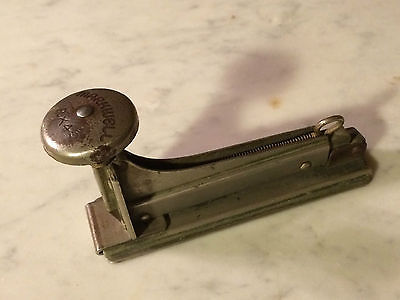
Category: stapler